Water clock

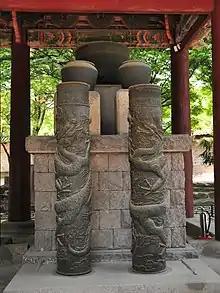
Chang Yŏngsil's self-striking water clock, the Borugak Jagyeongnu

The most sophisticated water-powered astronomical clock was Al-Jazari's castle clock, considered by some to be an early example of a programmable analog computer, in 1206. It was a complex device that was about high, and had multiple functions alongside timekeeping. It included a display of the zodiac and the solar and lunar orbits, and a pointer in the shape of the crescent moon which traveled across the top of a gateway, moved by a hidden cart and causing automatic doors to open, each revealing a mannequin, every hour. It was possible to re-program the length of day and night in order to account for the changing lengths of day and night throughout the year, and it also featured five musician automata who automatically play music when moved by levers operated by a hidden camshaft attached to a water wheel. Other components of the castle clock included a main reservoir with a float, a float chamber and flow regulator, plate and valve trough, two pulleys, crescent disc displaying the zodiac, and two falcon automata dropping balls into vases.